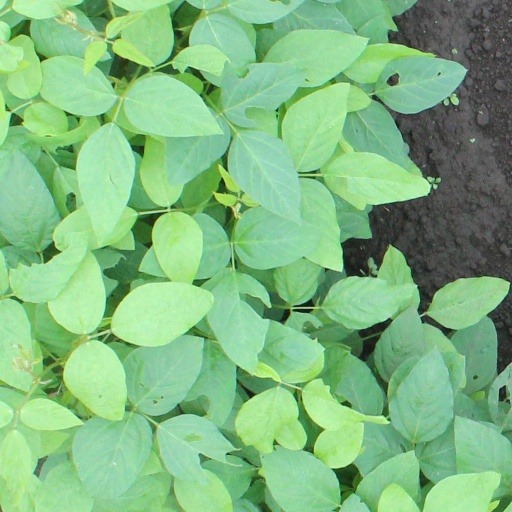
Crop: soybean